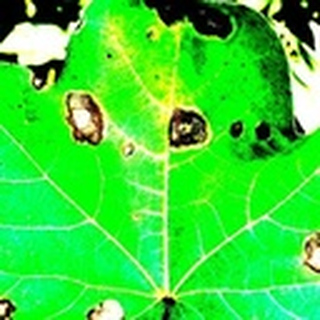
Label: cotton_target_spot